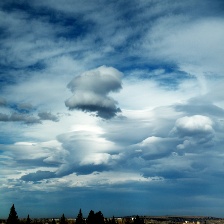
Cloud type: Altostratus